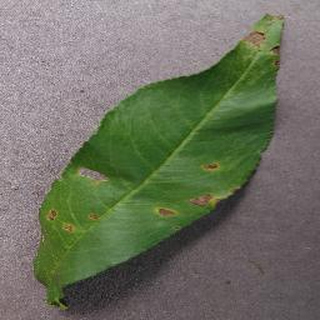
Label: peach_bacterial_spot